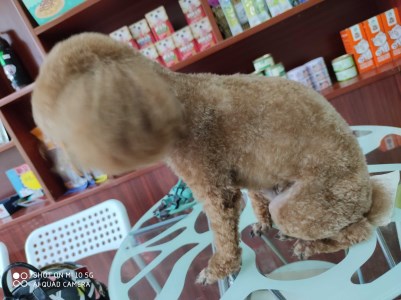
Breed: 7449-n000128-teddy